Slocum House (Vancouver, Washington)

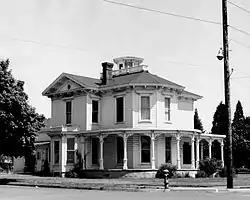

The Slocum House is a Victorian style house located in Vancouver, Washington, in the United States, which today stands at the southwest corner of Esther Short Park. It is the only surviving structure in its former residential neighborhood of the Vancouver historic core.